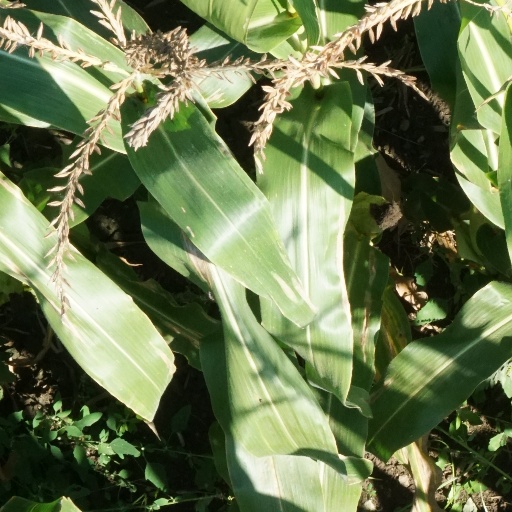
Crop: maize; corn